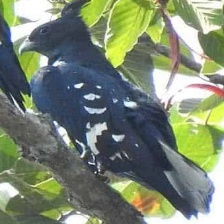
Species: BLACK BAZA
Scientific name: AVICEDA LEUPHOTES